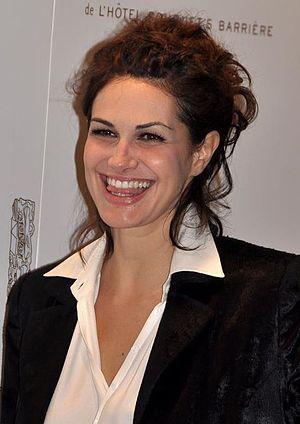
Helena Noguerra à la cérémonie des César
Helena Noguerra, née le 18 mai 1969 à Bruxelles, est une chanteuse, comédienne et romancière belge.